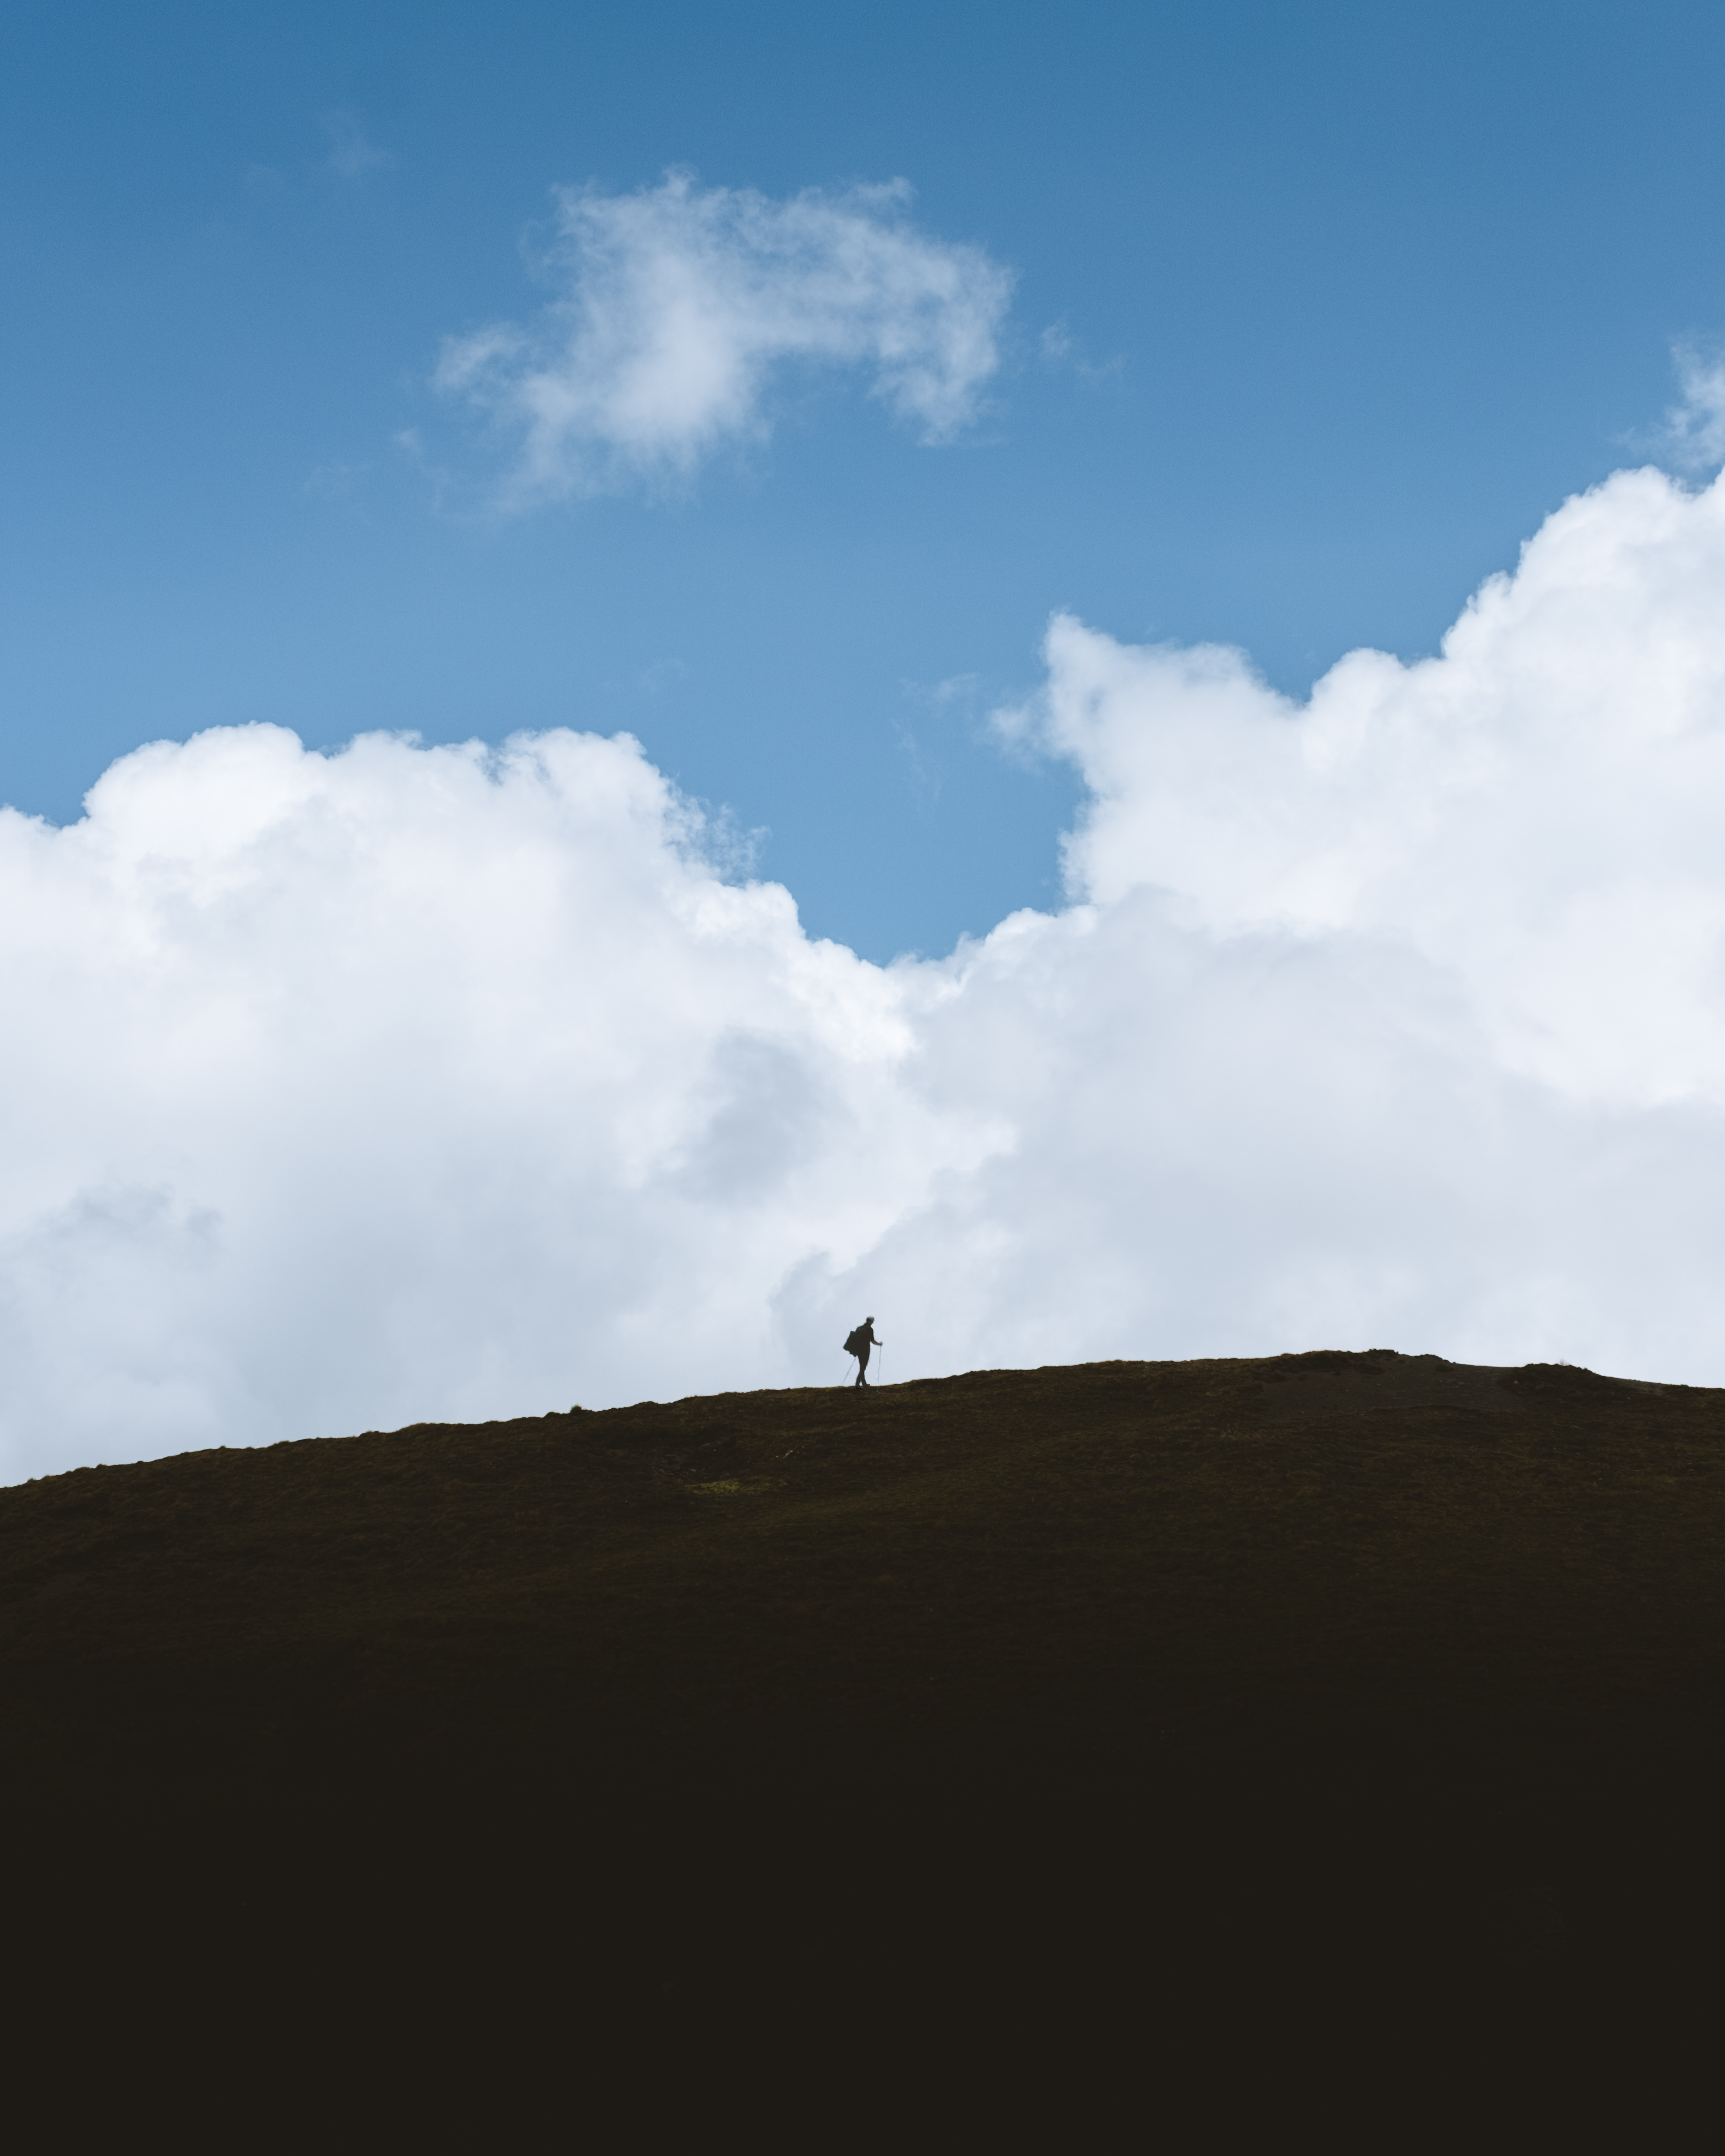
cloud, sky, plant, branch, natural landscape, slope, cumulus, People in nature, grassland, grass, horizon, landscape, Tints and shades, hill, meteorological phenomenon, prairie, electric blue, darkness, pasture, soil, field, wind, evening, shadow, steppe, tree, ocean, road, rock, silhouette, mountain range, savanna